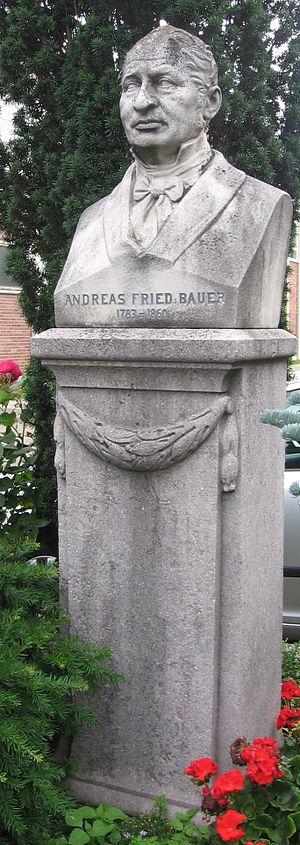
Andreas Friedrich Bauer est un ingénieur et entrepreneur allemand.